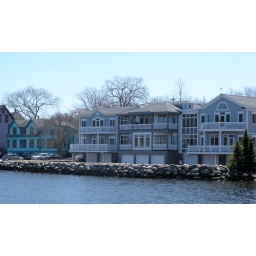
Looking across the water to the back of houses on the main street in Mahone Bay, NS